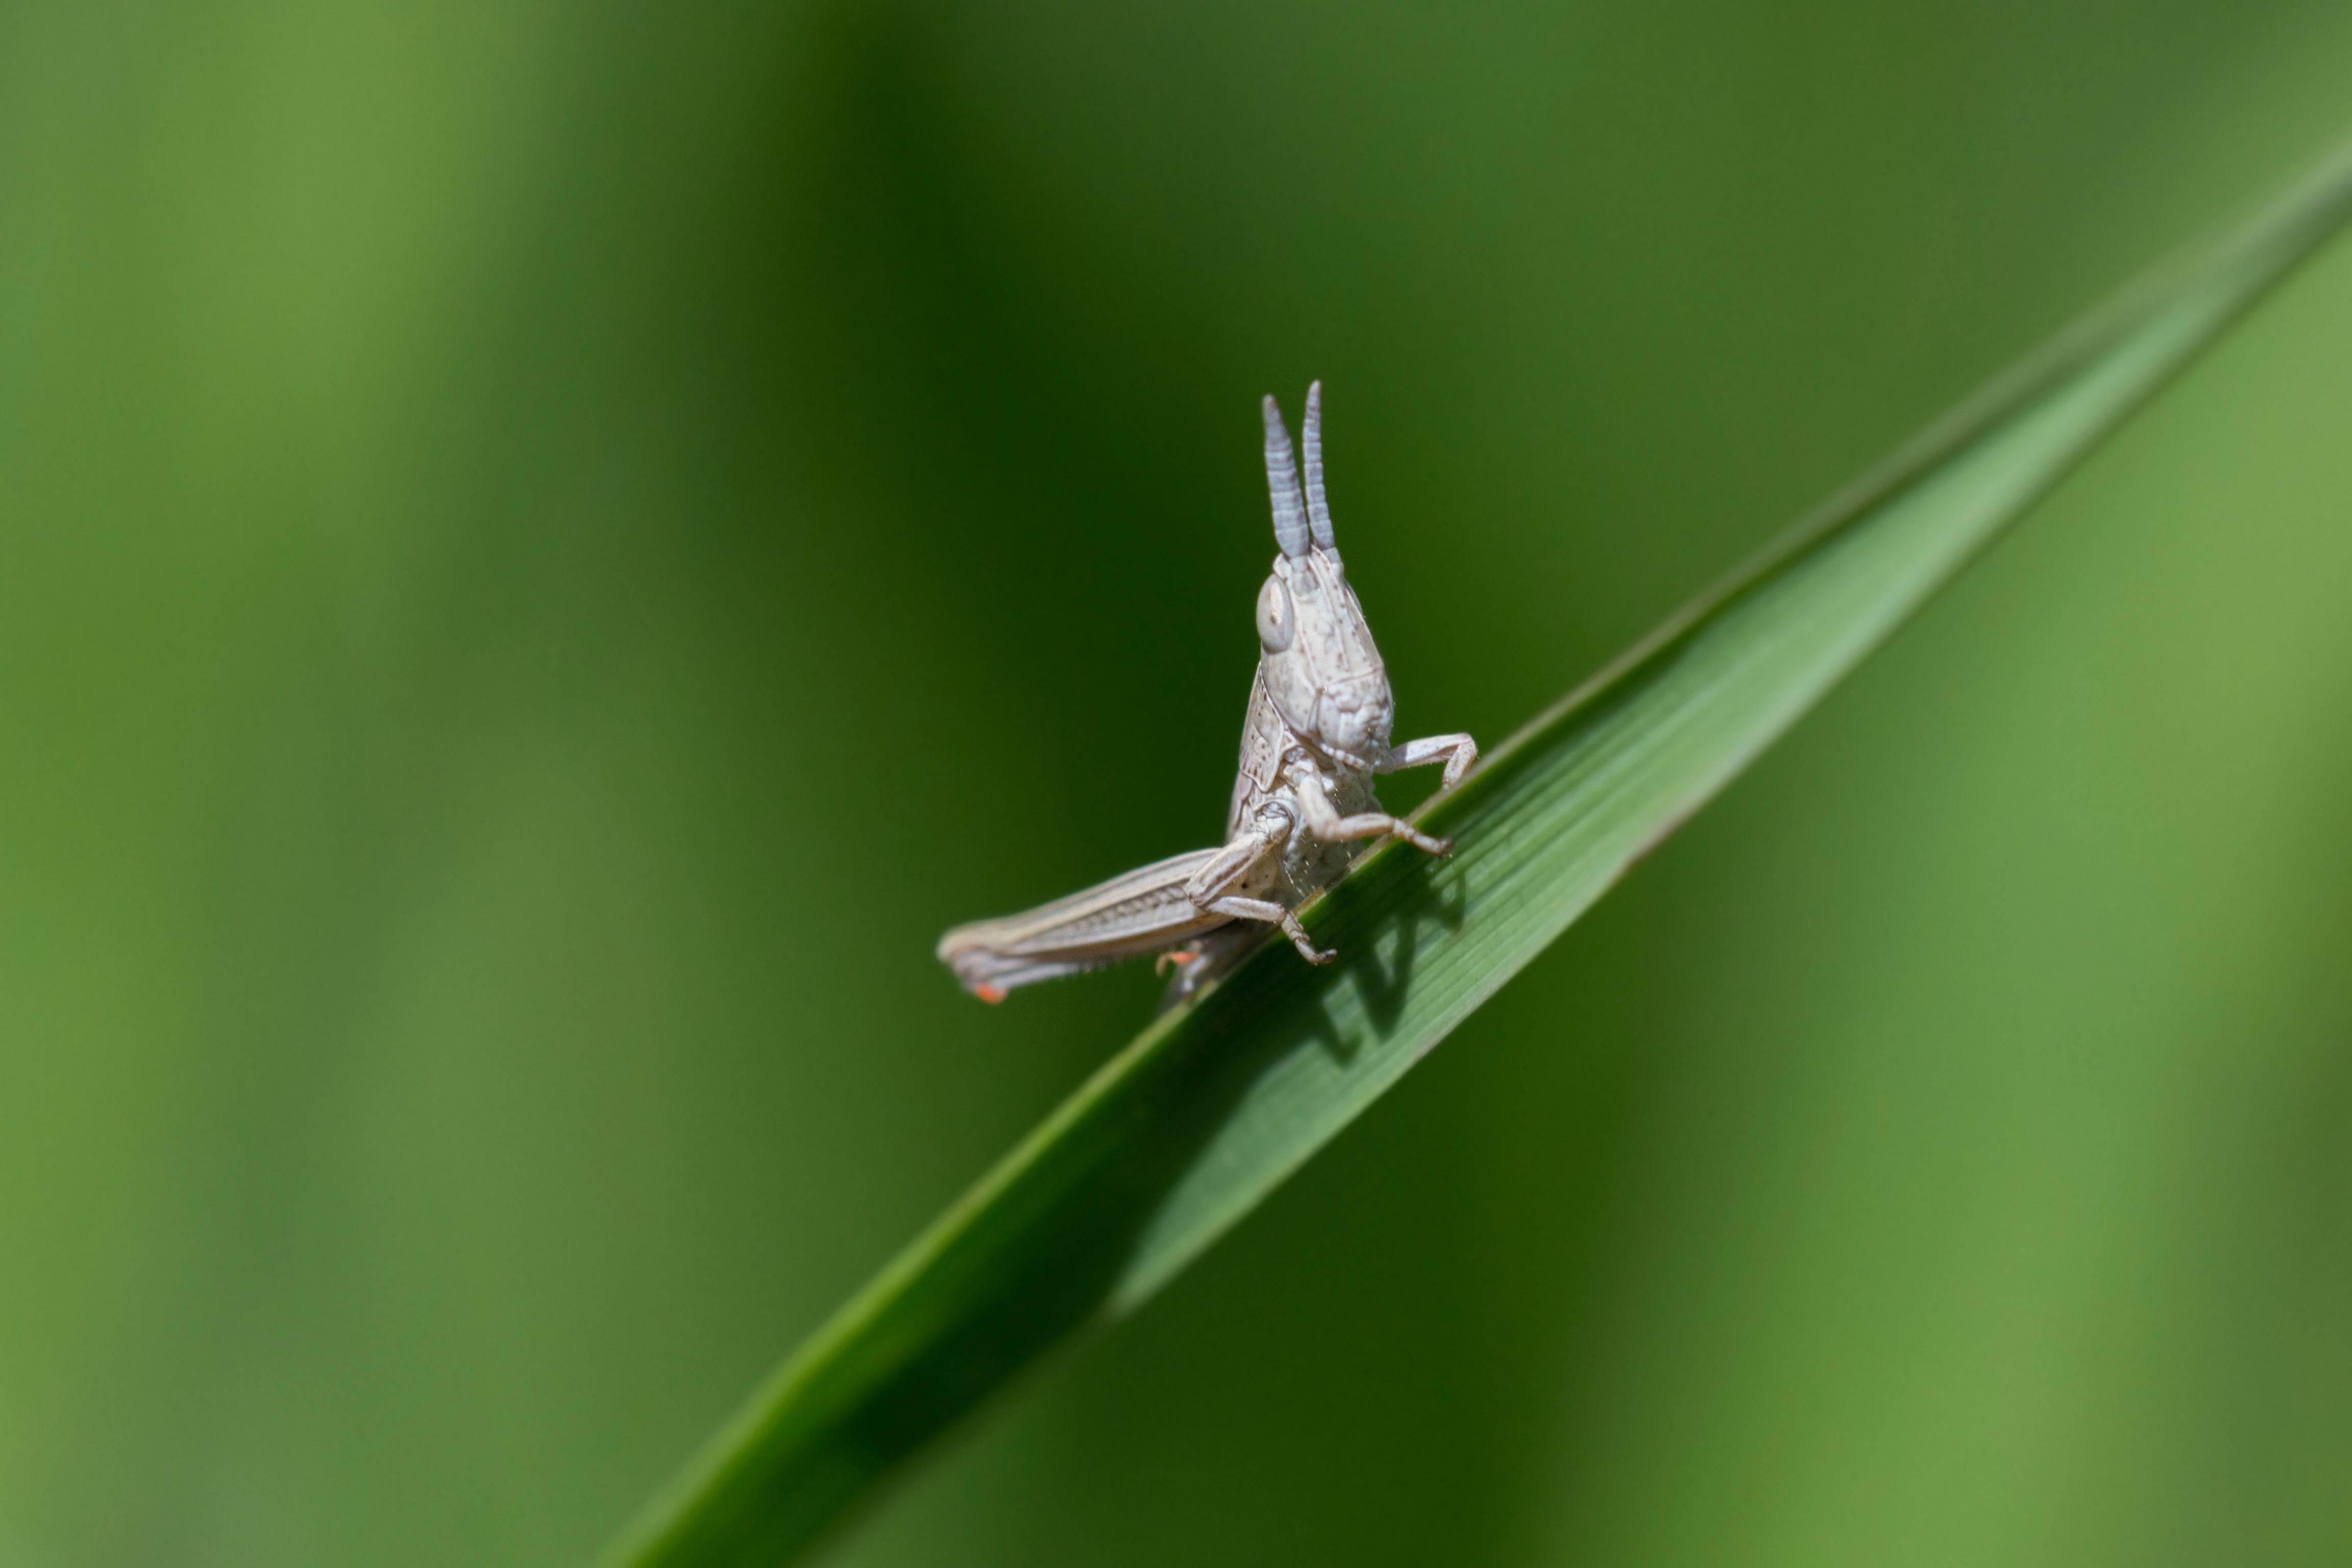
nature, grass, wing, photography, green, insect, fauna, invertebrate, close up, dragonfly, damselfly, grasshopper, macro photography, arthropod, plant stem, dragonflies and damseflies, net winged insects